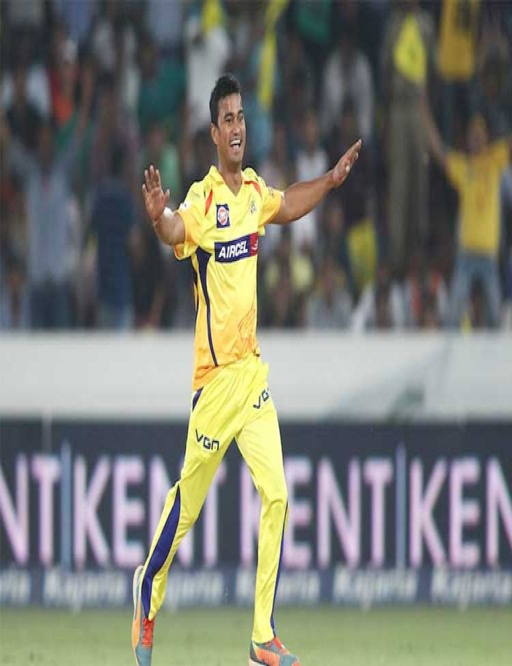
cricketer : he has been boy for cricket team .